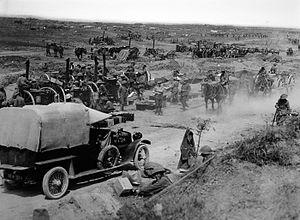
Cette page concerne l'année 1916 du calendrier grégorien.